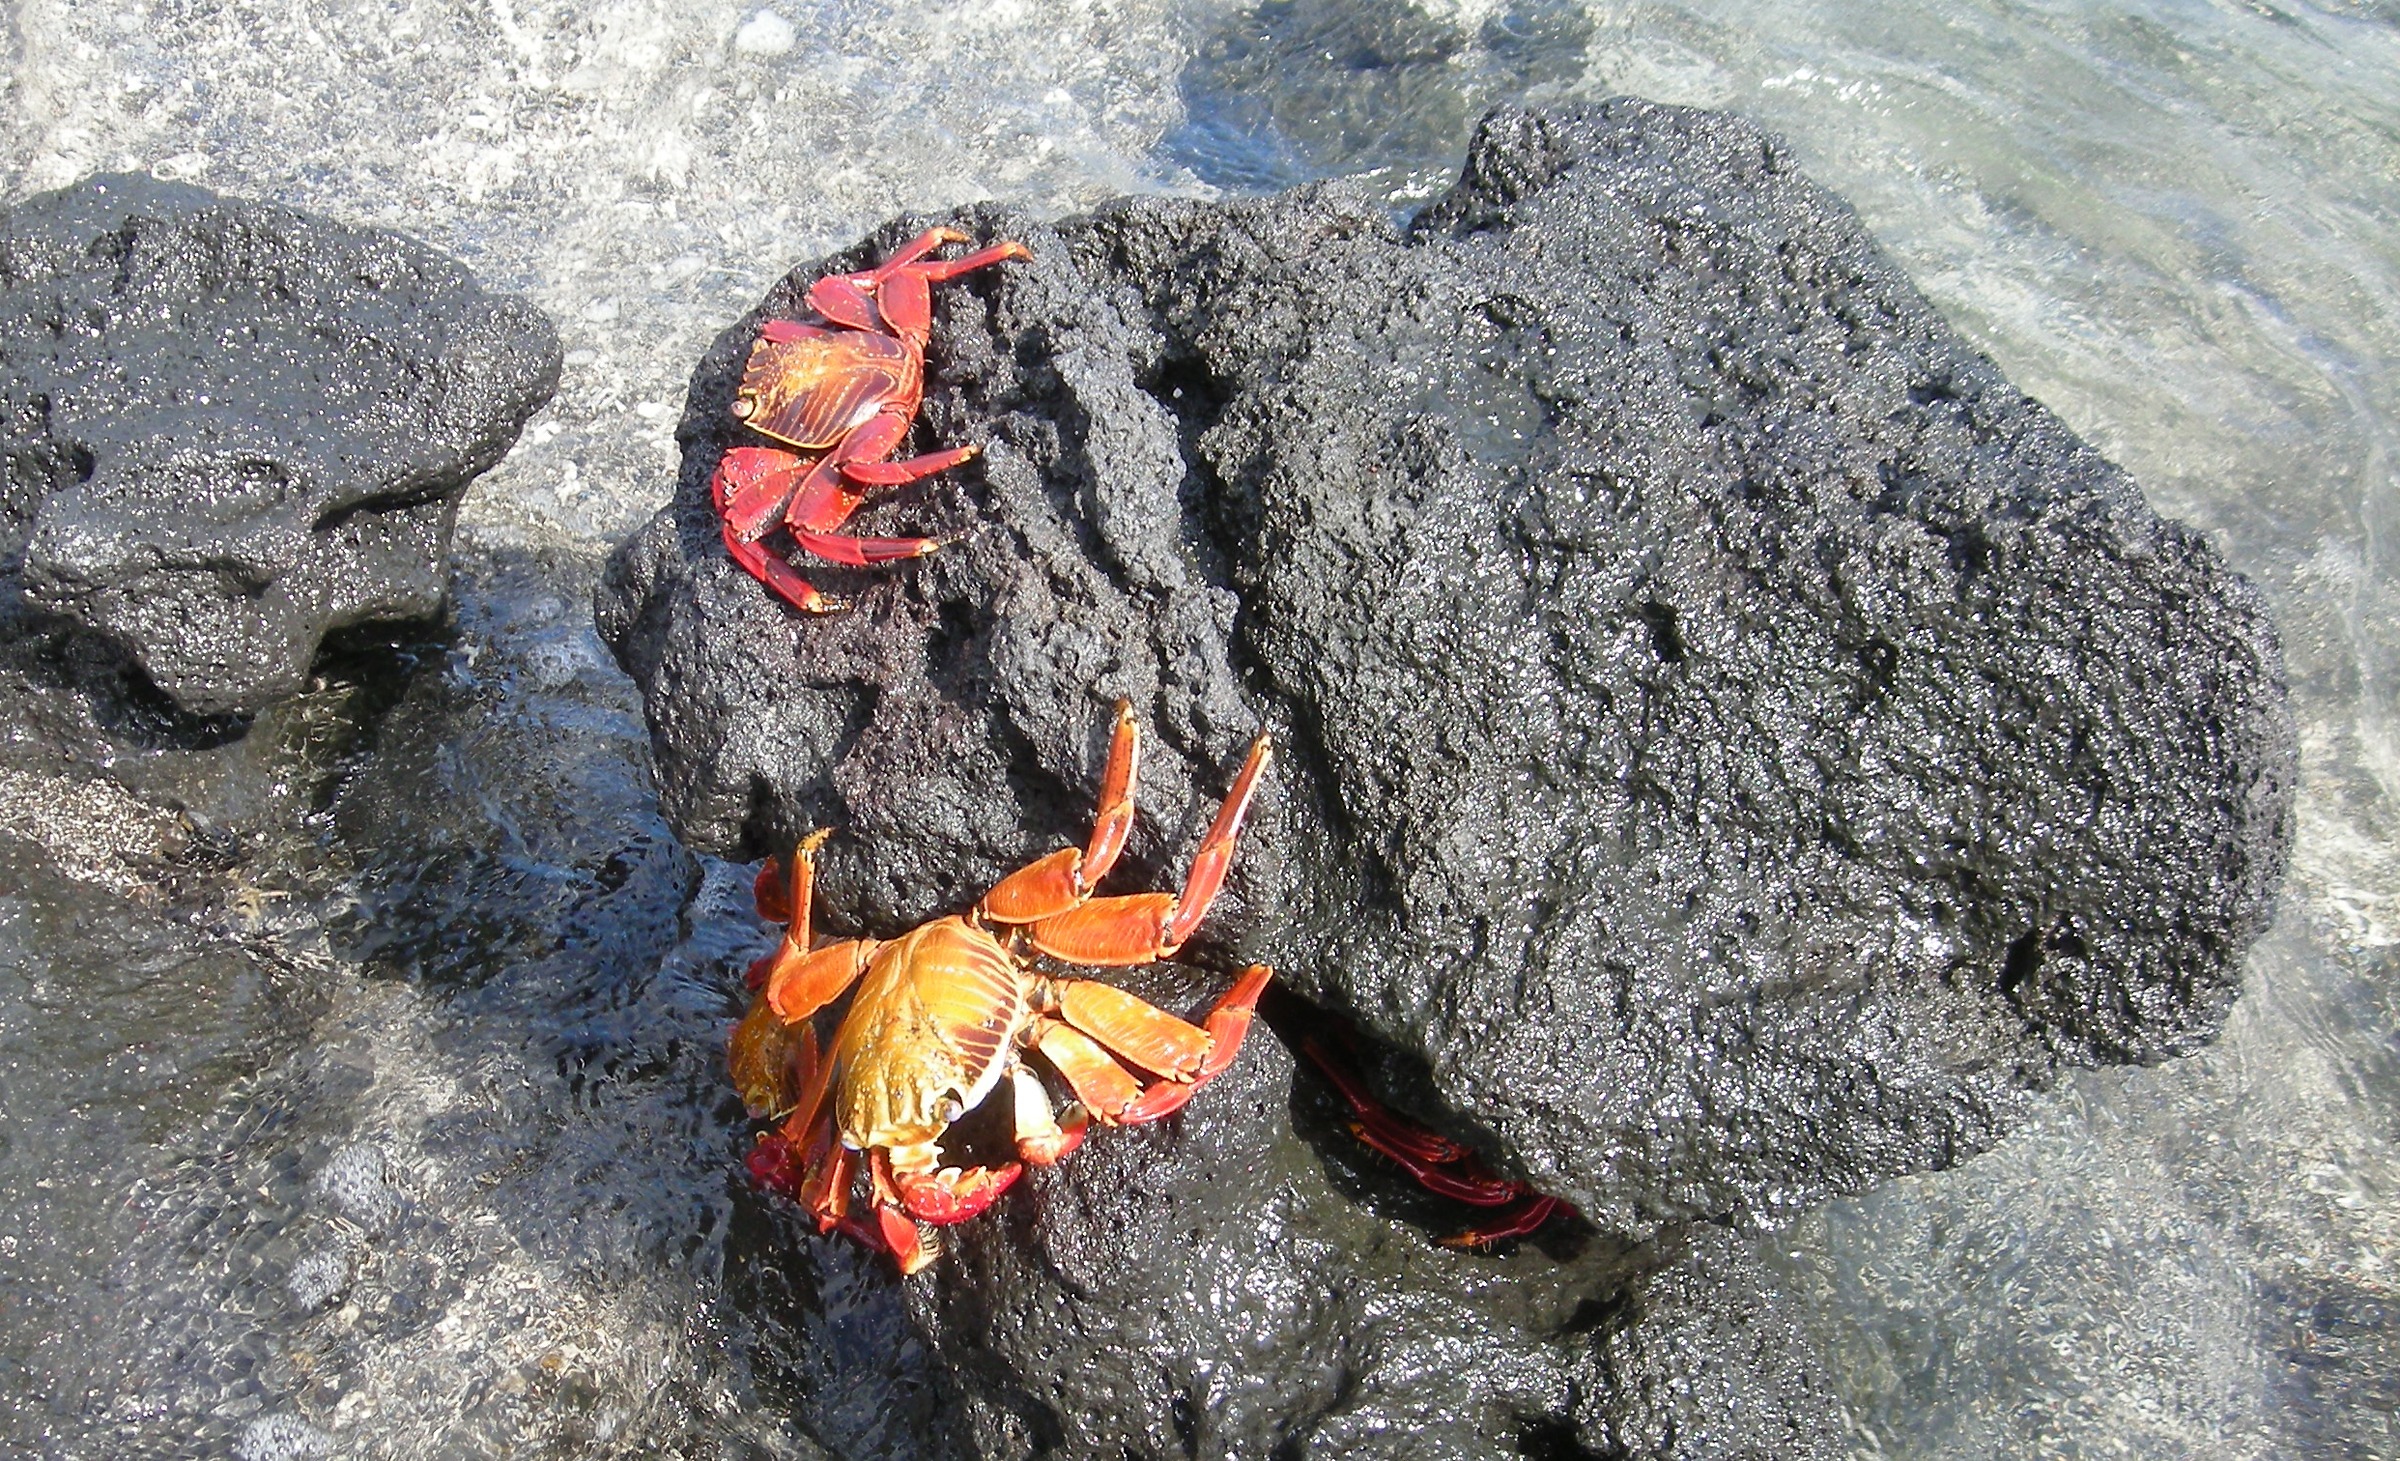
water, rock, adventure, mud, island, extreme sport, mountaineering, rocks, geology, sports, crabs, marine, pacific, ecuador, galapagos, equator, geological phenomenon